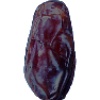
Label: Dates 1